2023 Calabria migrant boat disaster

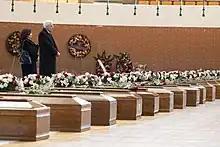
President Sergio Mattarella paying respects to the victims

Prime minister Giorgia Meloni expressed her "deep sorrow for the many human lives torn away by human traffickers", and condemned what she described as the exchange of migrants' lives for "the 'price' of a ticket paid by them in the false prospect for a safe voyage". She urged European lawmakers for change and action against migration laws to ensure these terrible events do not happen again.